Abdellatif Ben Ammar

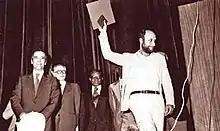
Ben Ammar (right) in 1980

Abdellatif Ben Ammar (25 April 1943 – 6 February 2023) was a Tunisian film director and screenwriter.